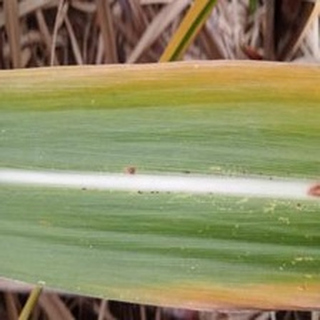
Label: sugarcane_yellow_leaf_disease